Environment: real
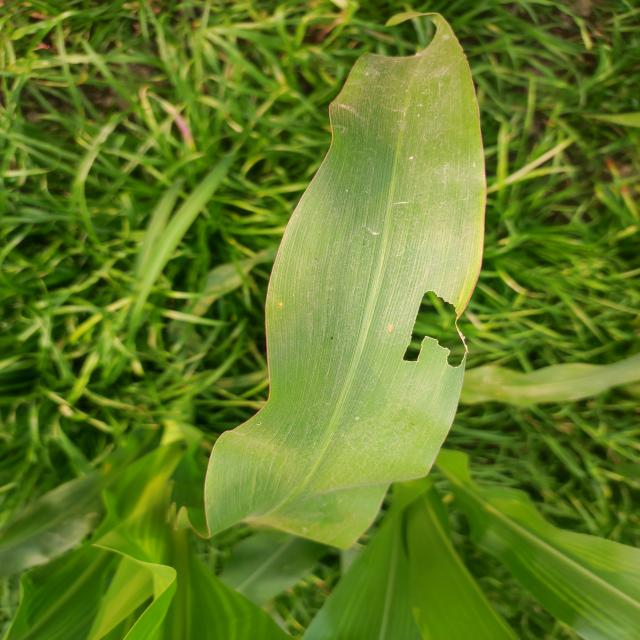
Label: fall_armyworm